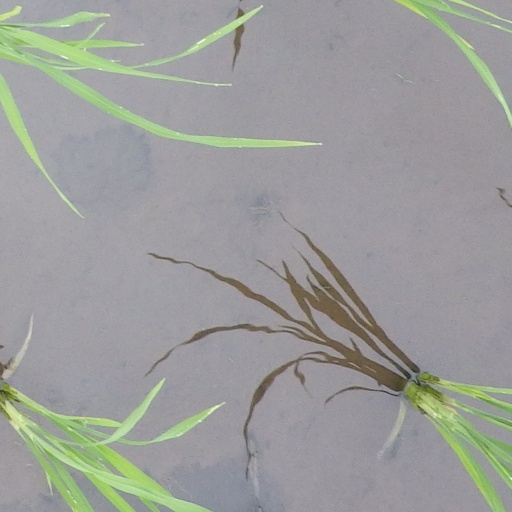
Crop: rice